Juan Martín del Potro

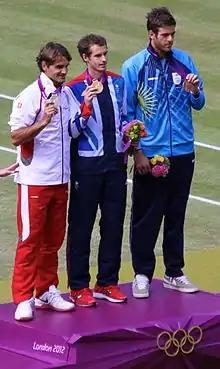
At the Olympic Games medals award ceremony (from right to left≥: Del Potro, Andy Murray and Roger Federer)

Del Potro's first tournament of the year was the Sydney International, where he was the top seed. He made it to the quarterfinals after receiving a bye into the second round. He defeated Łukasz Kubot in the second round. In the quarterfinals, he was beaten by Marcos Baghdatis.